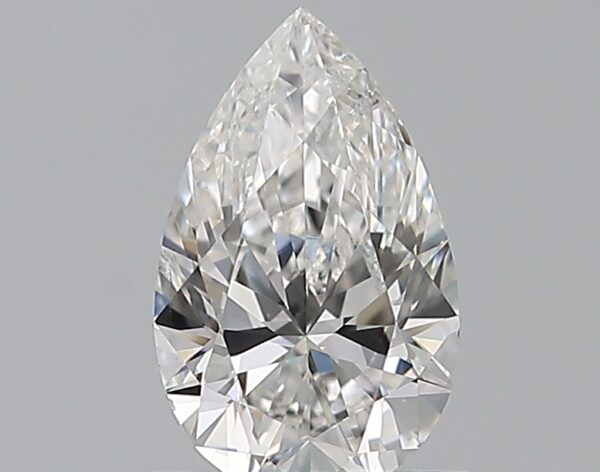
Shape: pear
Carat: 0.7
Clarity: SI1
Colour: E
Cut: EX
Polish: EX
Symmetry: VG
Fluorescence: ST
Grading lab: GIA
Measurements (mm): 7.81 x 4.86 x 3.1